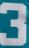
Number: 3